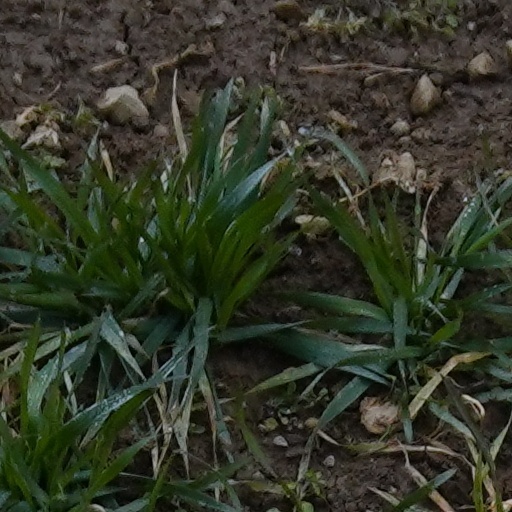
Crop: wheat